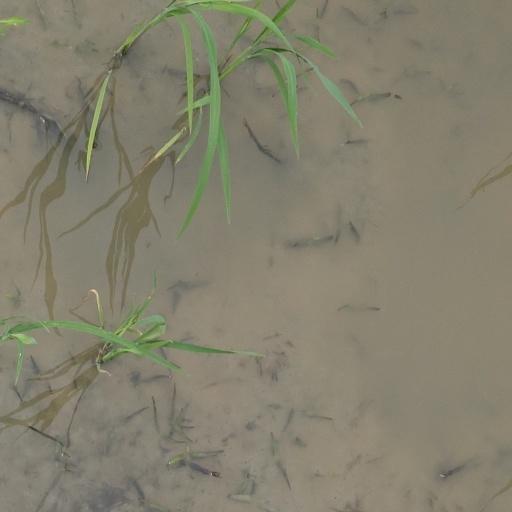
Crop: rice